Frankfurt

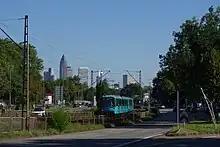
Underground line "U7" running as a "Stadtbahn" amidst Ludwig-Landmann-Straße in Frankfurt-Rödelheim

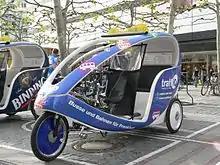
Velotaxi at the Zeil

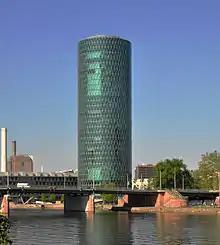
Westhafen Tower, home to the European Insurance and Occupational Pensions Authority (EIOPA)

In a 2001 ranking by the University of Liverpool, Frankfurt was rated the richest city in Europe by GDP per capita, followed by Karlsruhe, Paris and Munich.